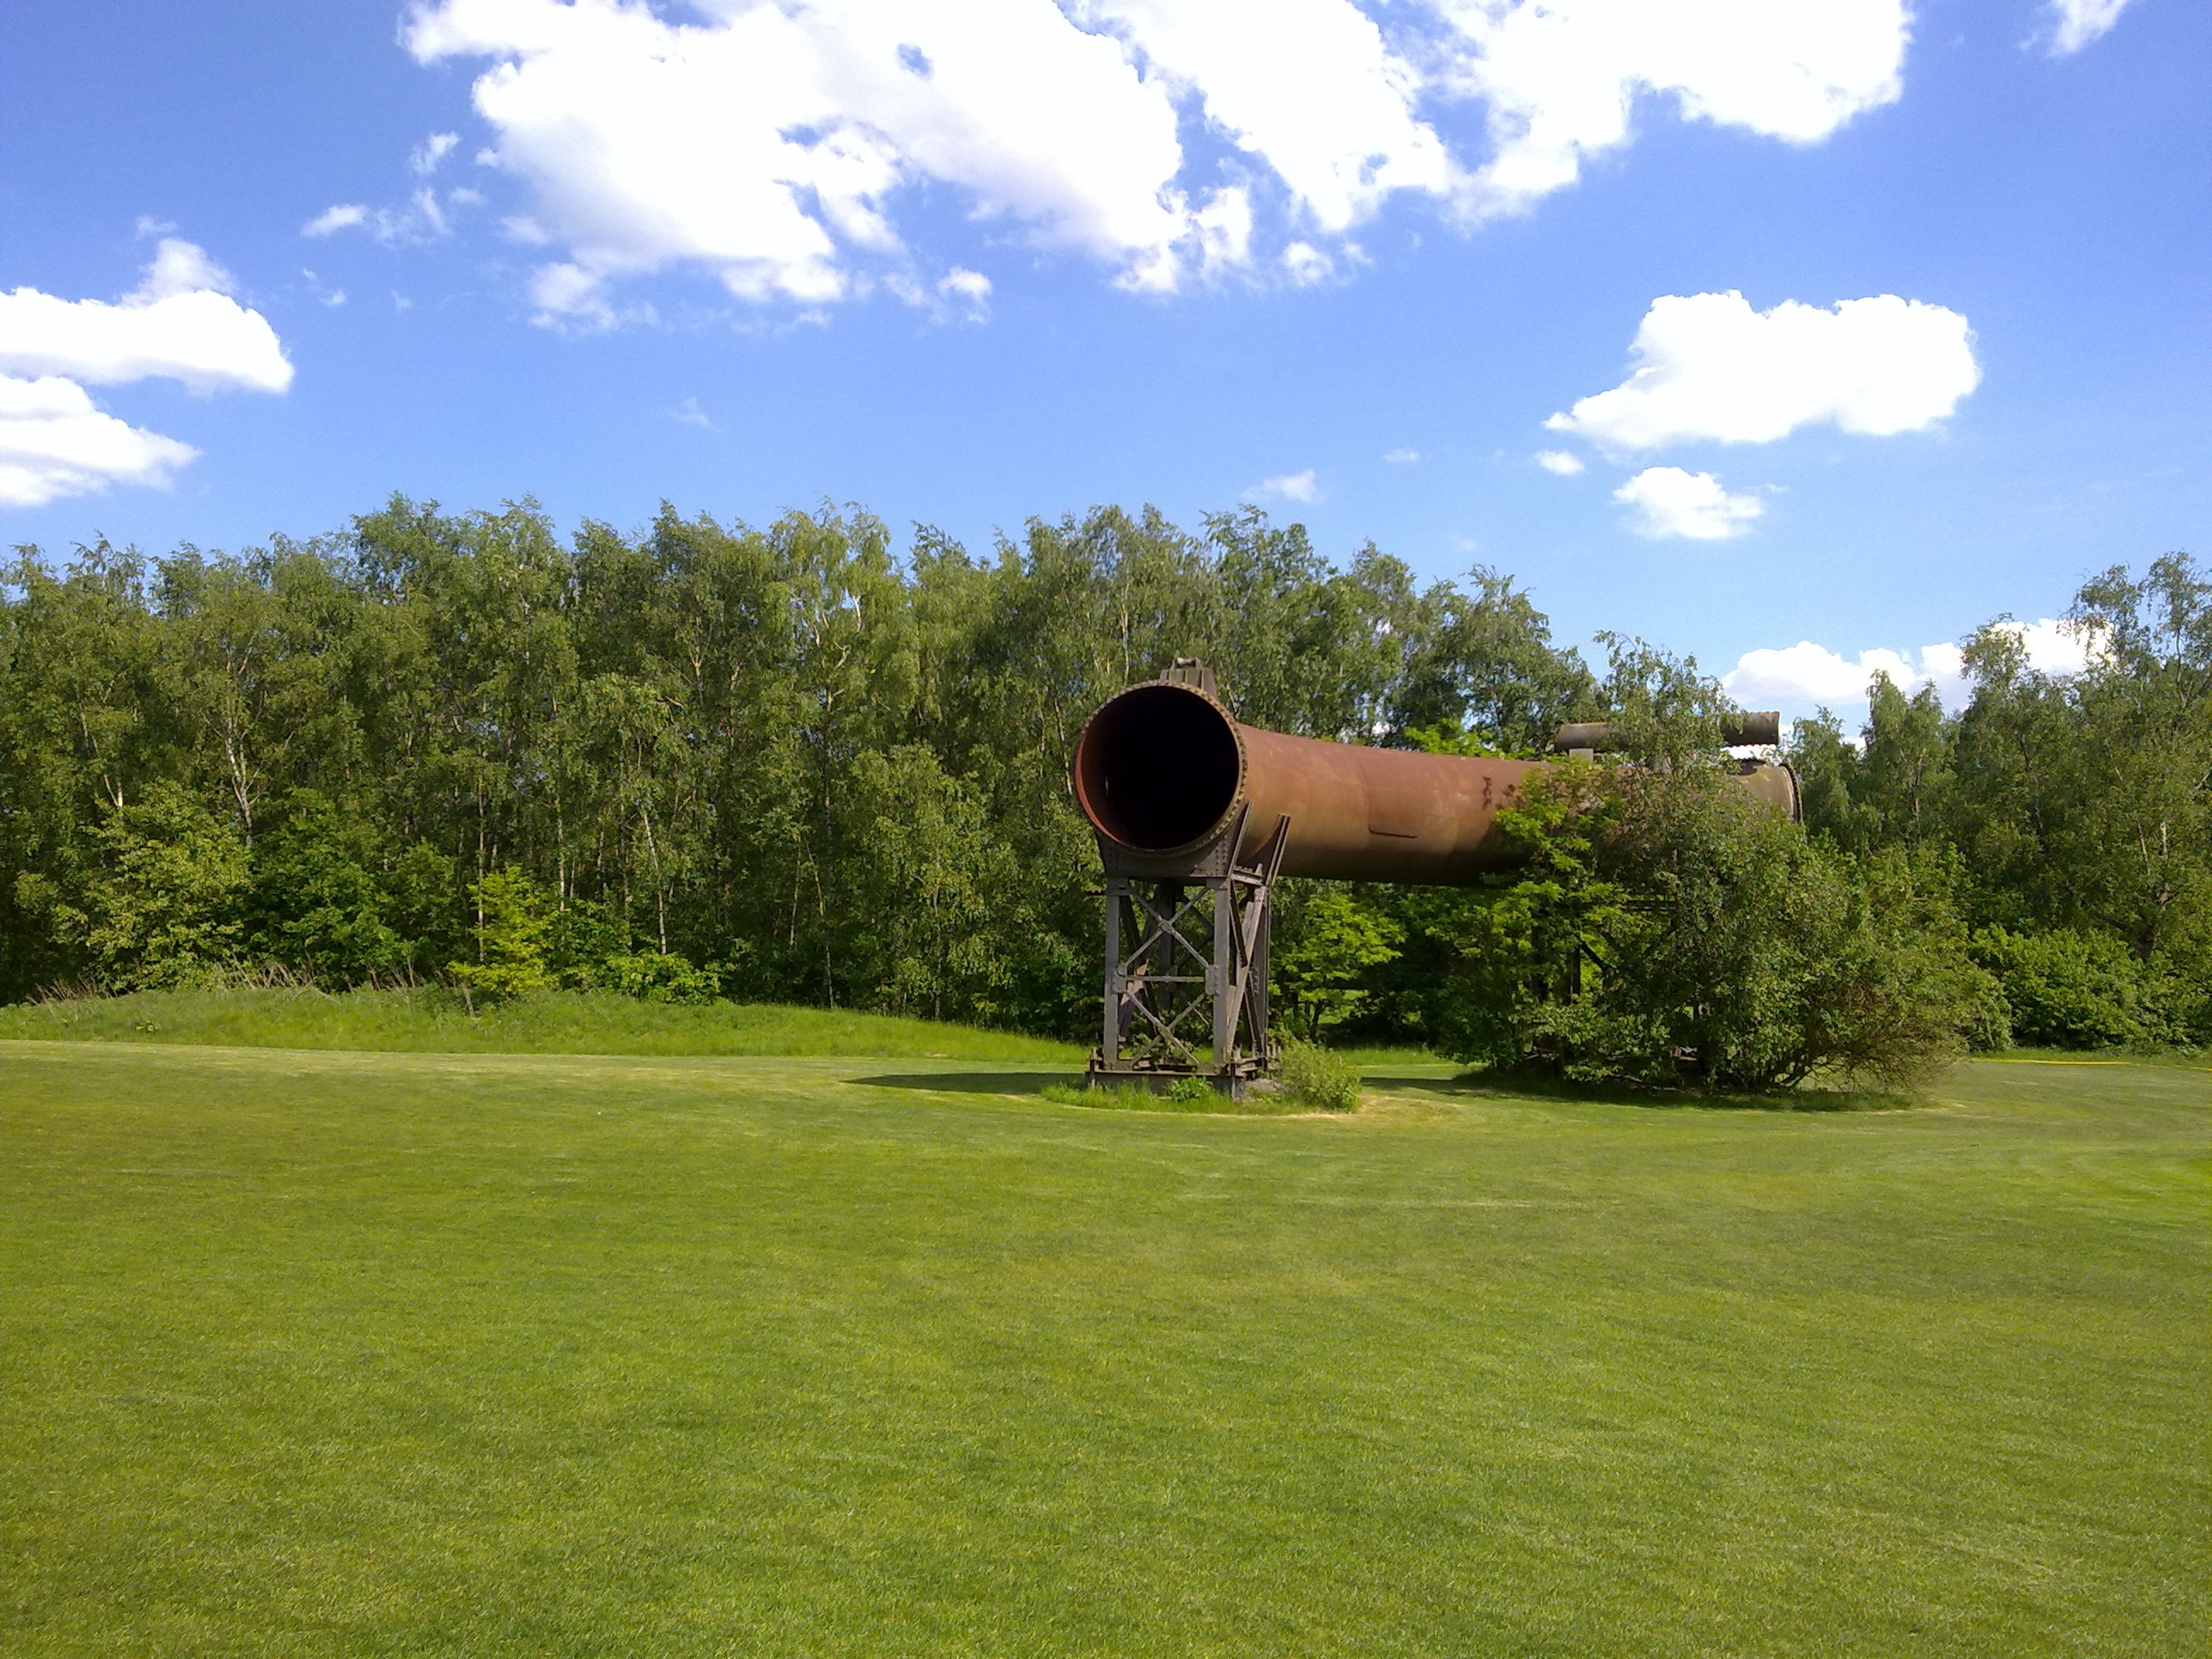
landscape, tree, grass, structure, sport, field, lawn, meadow, green, golf, golf course, golf club, clouds, sports, grassland, ruhr area, golf courses, pott, sport venue, poot golf